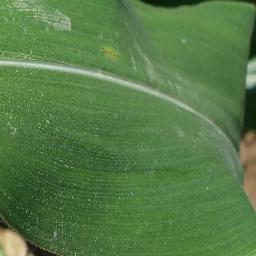
Label: Corn___healthy